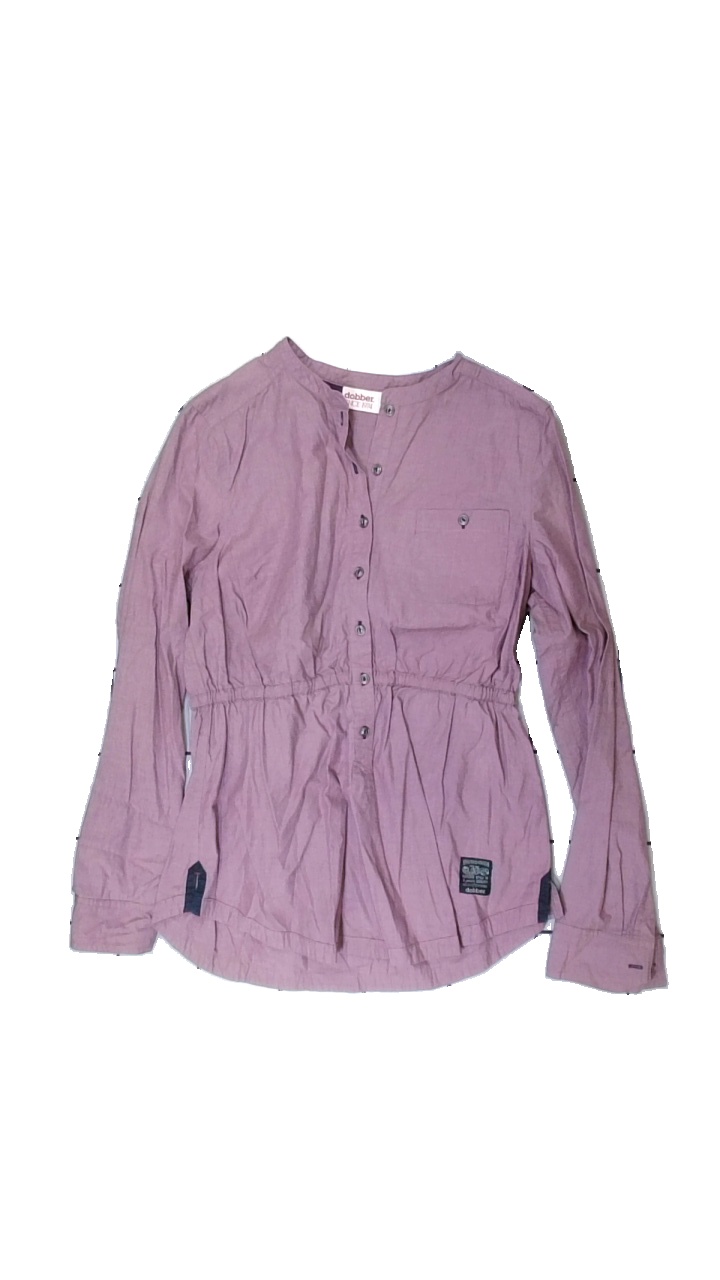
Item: Blouse (Ladies)
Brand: Dobber
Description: lila blus band i midjan
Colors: Purple
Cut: Regular
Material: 64% cotton 36% viscose
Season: All
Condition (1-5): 5
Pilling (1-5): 5
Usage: Reuse
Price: <50